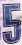
Number: 5